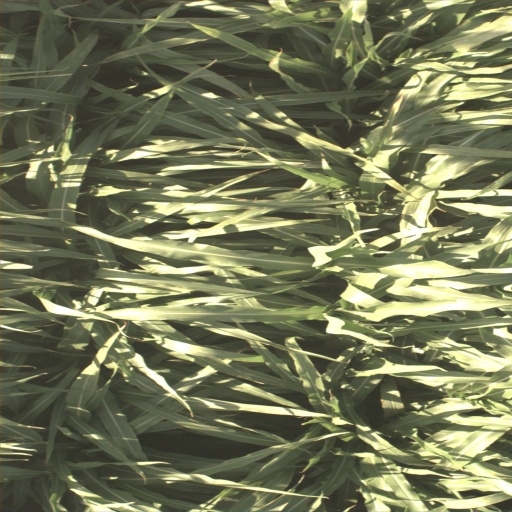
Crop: sorghum